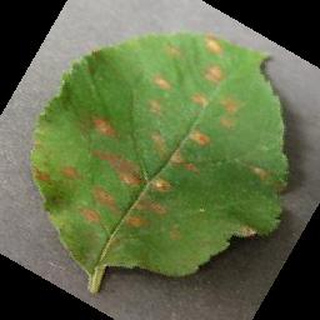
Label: apple_cedar_apple_rust